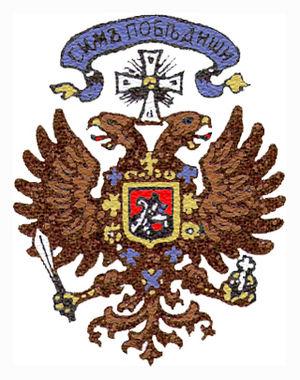
Emblème du gouvernement de Koltchak
Alexandre Vassilievitch Koltchak, né le 4 novembre 1874 à Saint-Pétersbourg et fusillé le 7 février 1920 à Irkoutsk, est un officier de marine russe, océanographe et hydrographe, qui participa ou dirigea plusieurs explorations polaires, pour l’Académie des sciences de Russie. Il se distingue lors du siège de Port-Arthur, pendant la guerre russo-japonaise, notamment en coulant un croiseur japonais. Après la guerre, il est l’un des rénovateurs de la flotte russe et participe à la création de l’état-major général de la marine, l’équivalent de la Stavka. En 1916, du fait de ses actes d’héroïsme et de ses compétences, il devient le plus jeune vice-amiral de la Marine impériale et commande la flotte de la mer Noire.